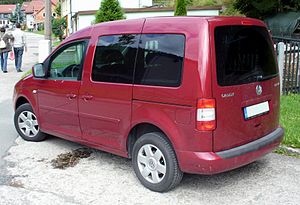
Volkswagen Caddy (2K) / Modeller / Yderligere specialmodeller
Bagfra
Volkswagen Caddy (2K) er en bilmodel fra Volkswagen Erhvervsbiler, som siden efteråret 2003 er blevet bygget som leisure activity vehicle. Forgængeren hed Caddy.